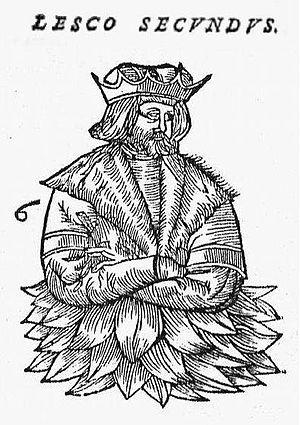
Alessandro Guagnini, était un chroniqueur italien originaire de Vérone. Il servit dans l'armée lituanienne à Vitebsk.